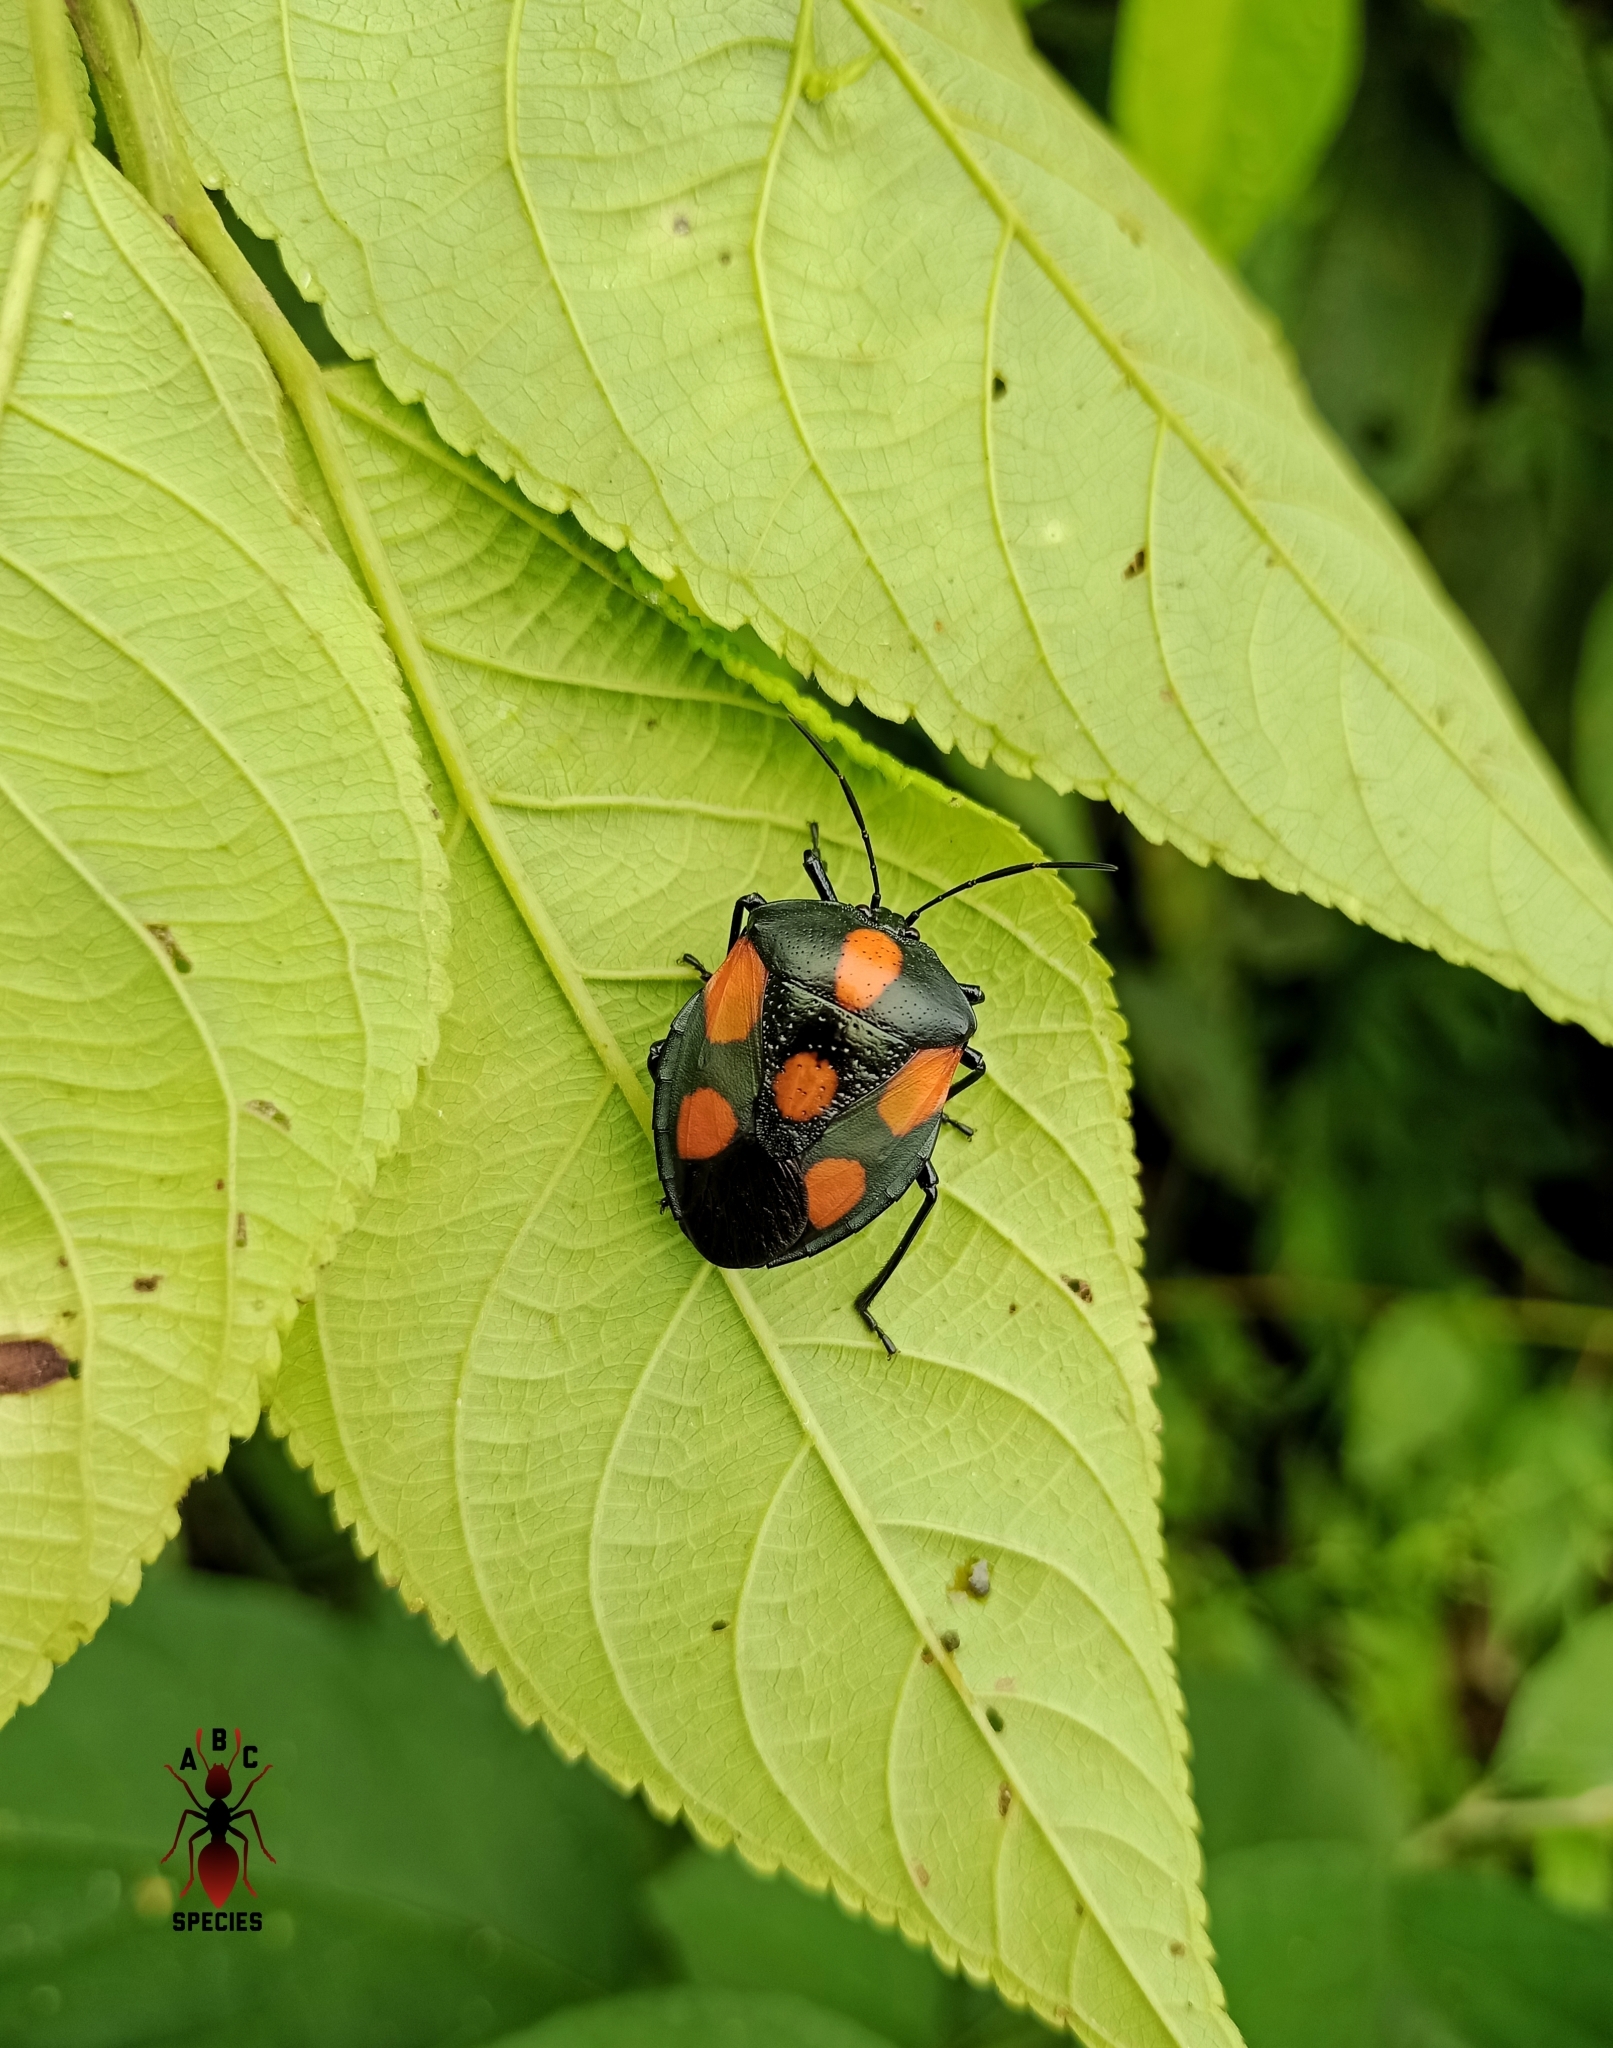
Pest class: stink_bug